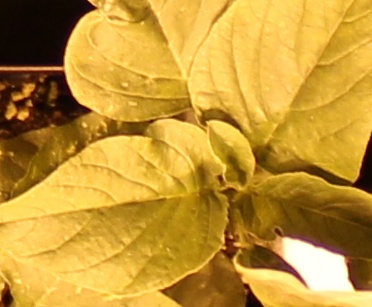
Label: Redroot Pigweed